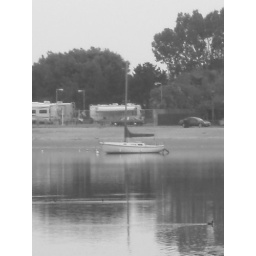
I was in Mission Bay just trying to the moment!!! and and i was this sail boat i just had to take a picture.